Pridi Banomyong

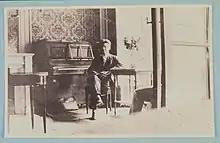
Pridi Banomyong at the Université de Caen, c. 1920

Pridi Phanomyong was born in Tha Wasukri Ayutthaya Province, the second of five children. He had two half-siblings from his father's minor wife. In 1915, following a royal decree issued by King Vajiravudh, Pridi and his family dropped "Nai" from their names. He completed his secondary education at Suankularb Wittayalai School.